Tree of Life (Mexican pottery)

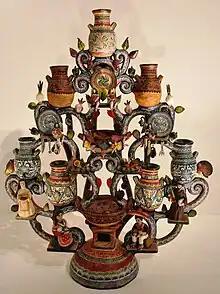
Tree with Talavera pottery theme

The most traditional of the trees of life contains a number of vital images. At the top of the sculpture, an image of God is placed. Underneath are images relation with the creation of the world in seven days, such as the sun and moon, the animals and Adam and Eve. The serpent from the Biblical story also appears, as does the Archangel Gabriel at the bottom, who casts out Adam and Eve from the Garden of Eden. Overall, the tree sculpture looks something like a candelabra. The trees are made primarily for religious and decorative use. Those that contain incense burners are more likely to be use religiously. In Izucar de Matamoros, these trees appear in processions such as those for Corpus Christi.